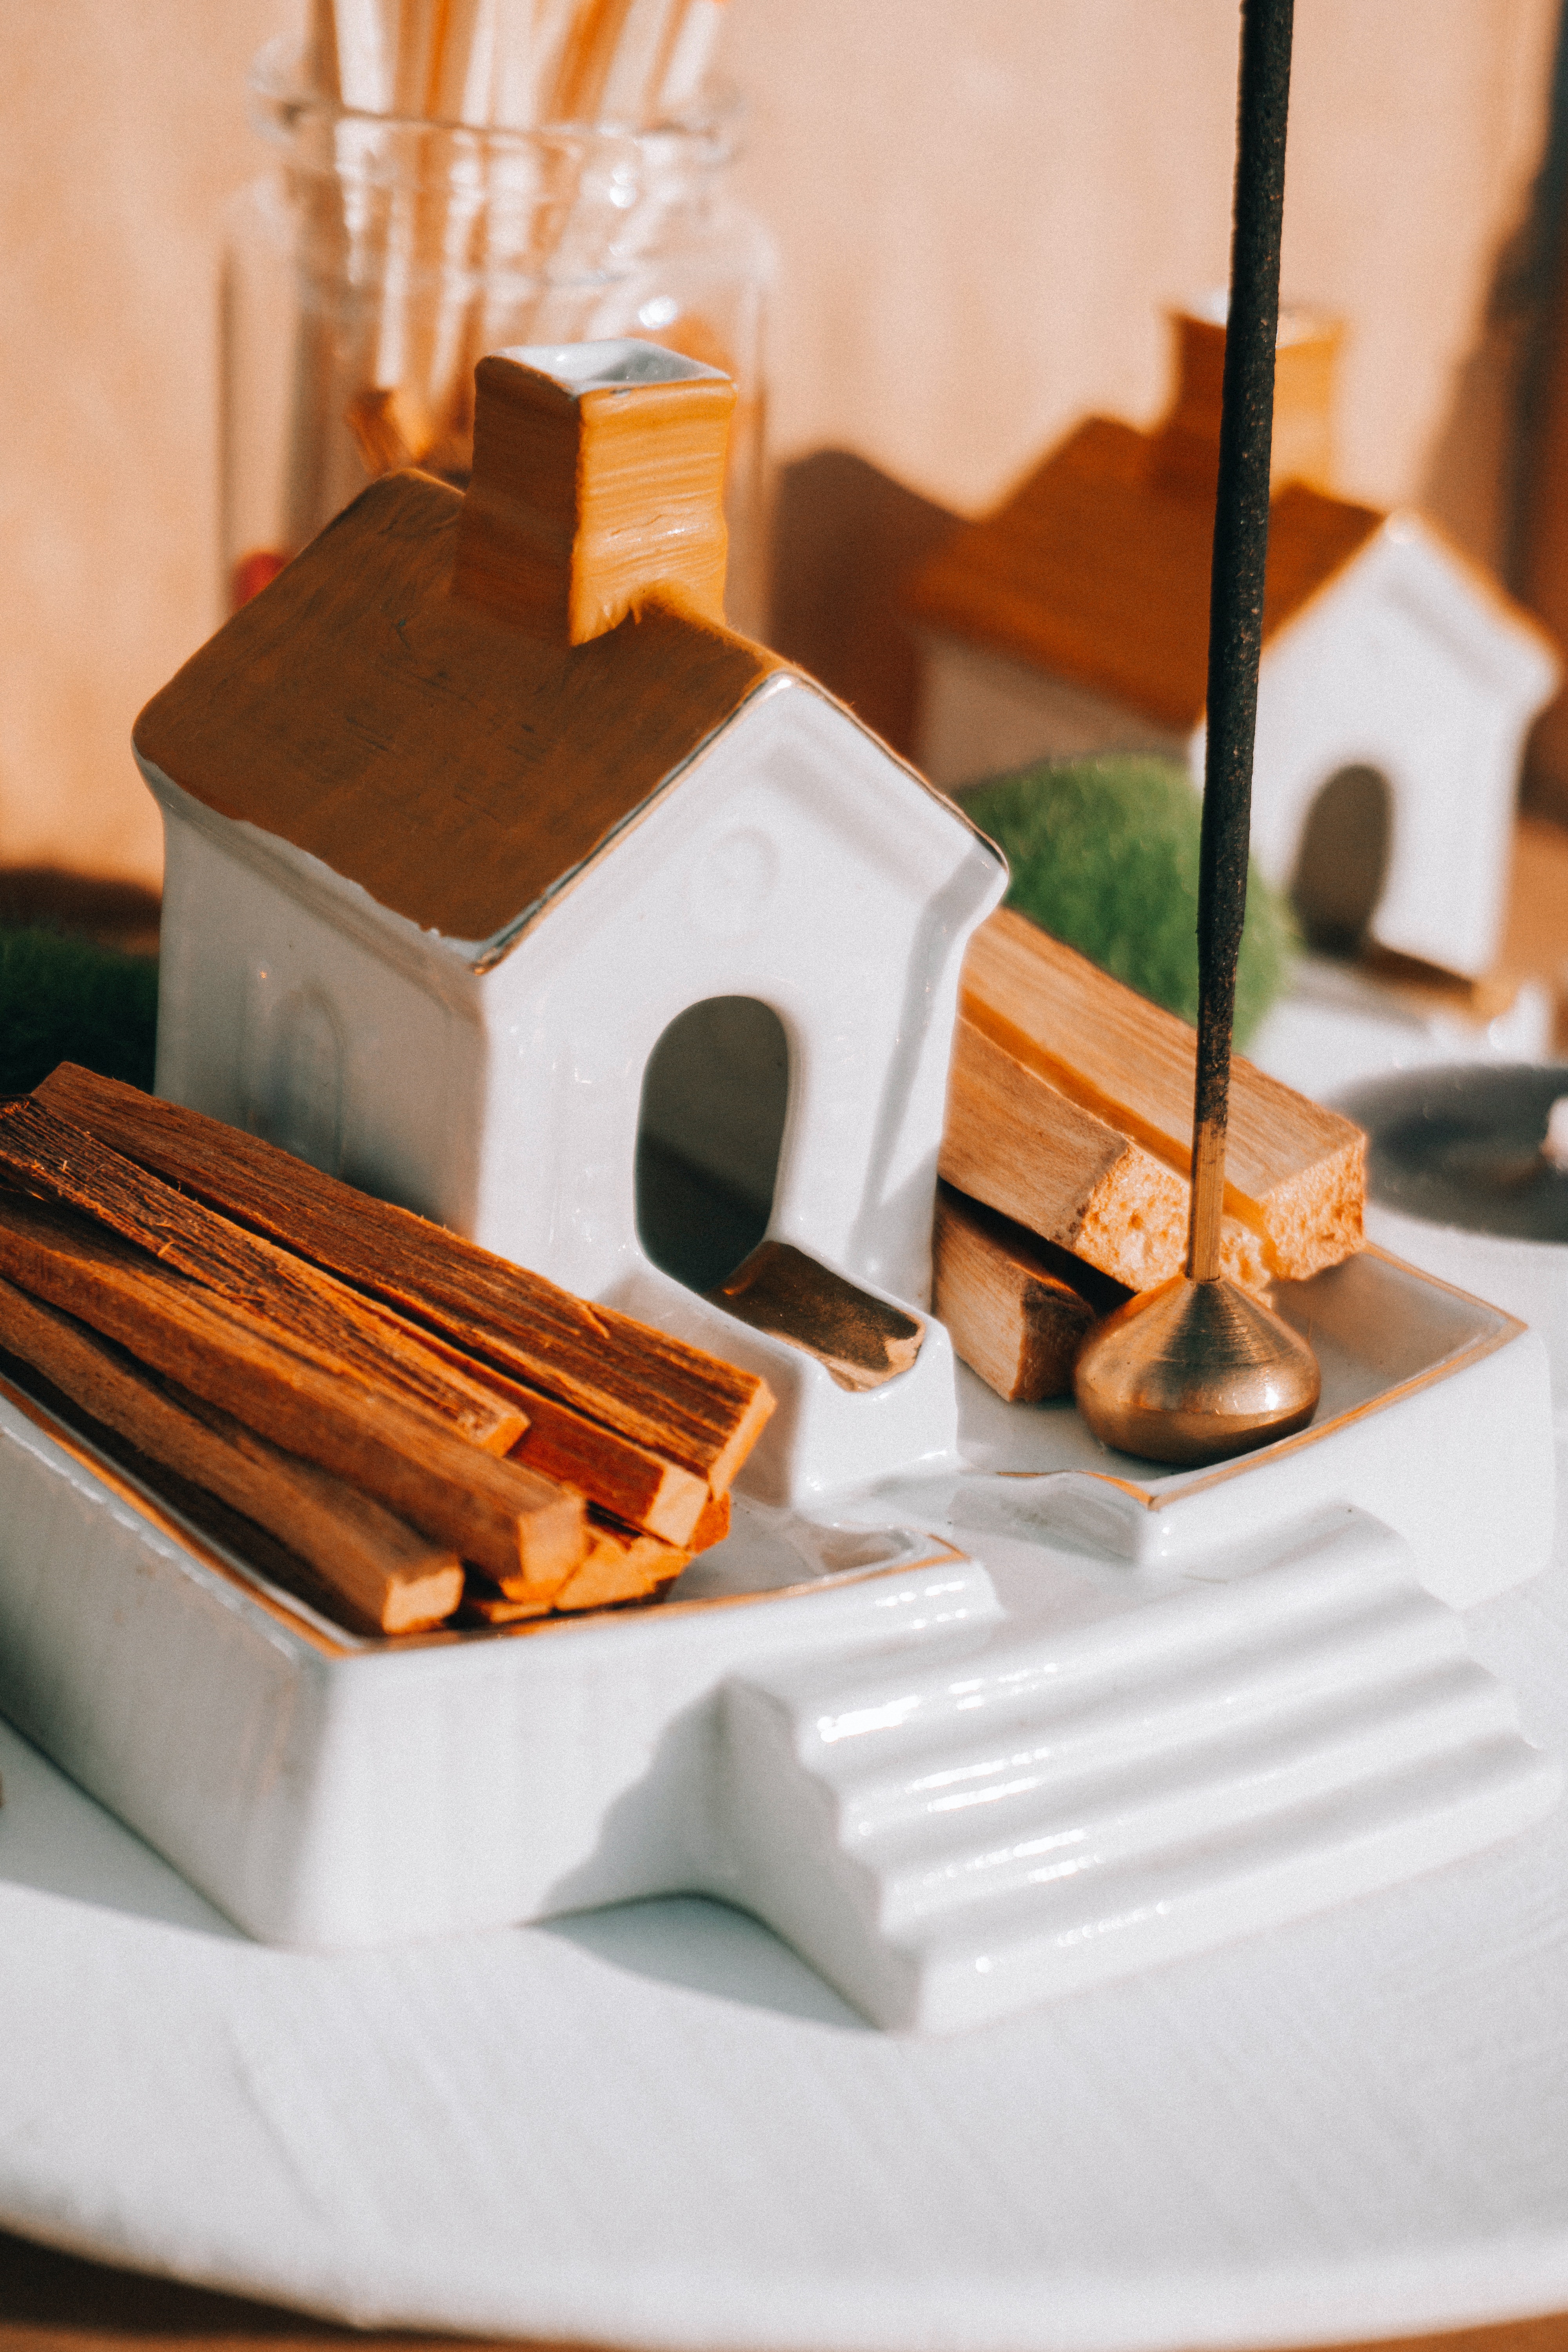
art, wood, audio equipment, cuisine, office equipment, electronic instrument, interior design, scale model, sweetness, room, rectangle, font, still life photography